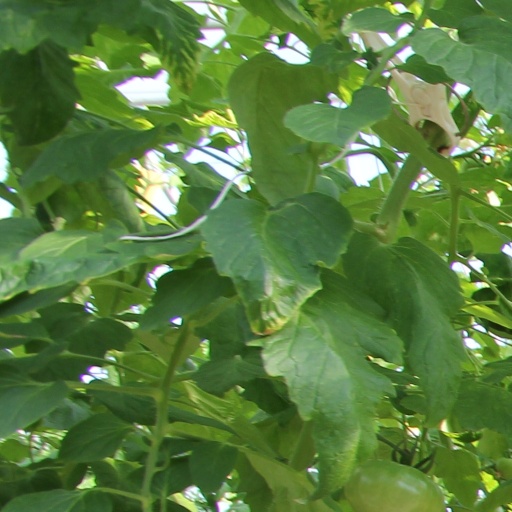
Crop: tomato